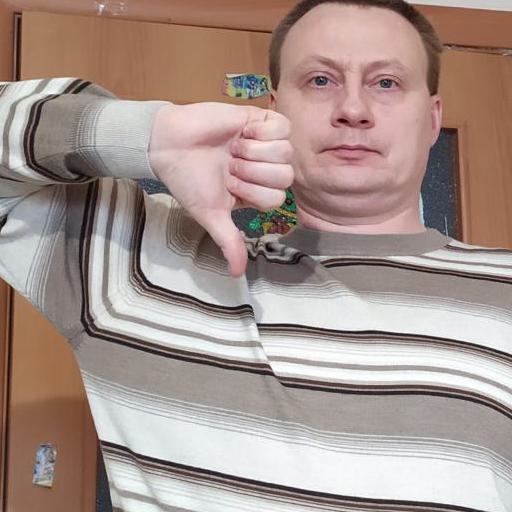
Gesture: dislike